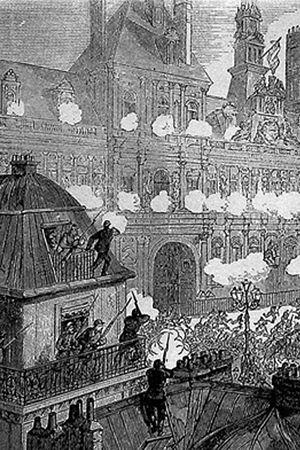
3 janvier : succès de l'armée du Nord à Bapaume. Le général Faidherbe n'exploite pas sa victoire.